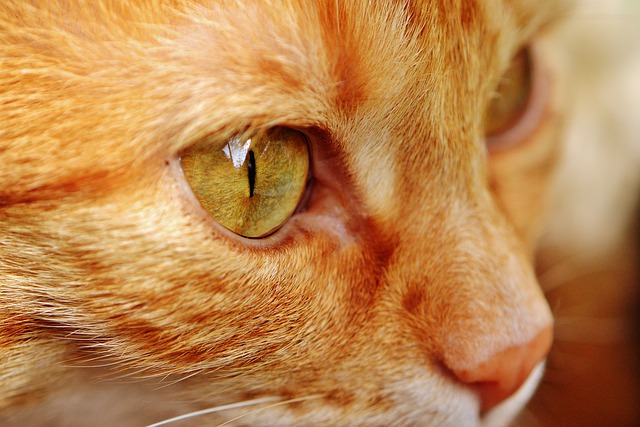
Label: gatto